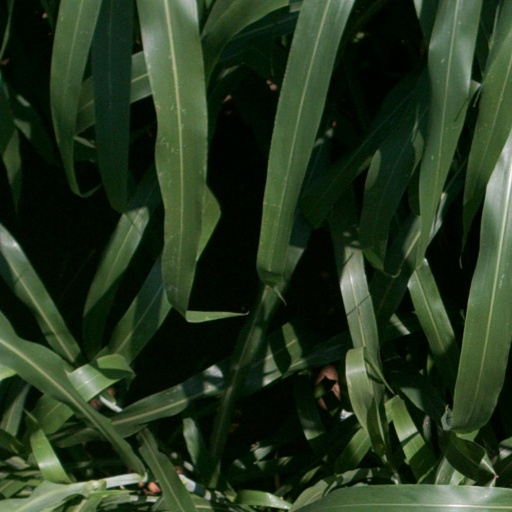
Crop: sorghum